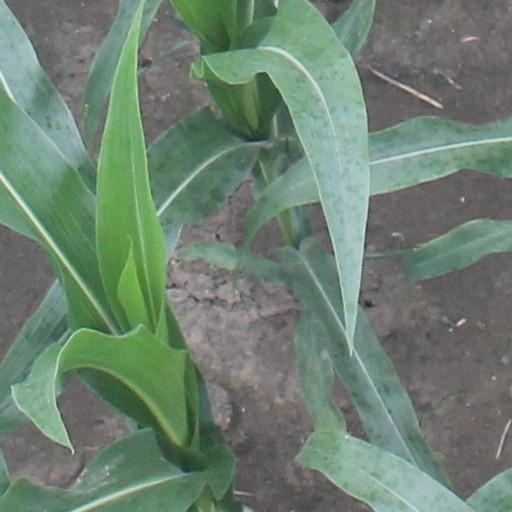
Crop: maize; corn